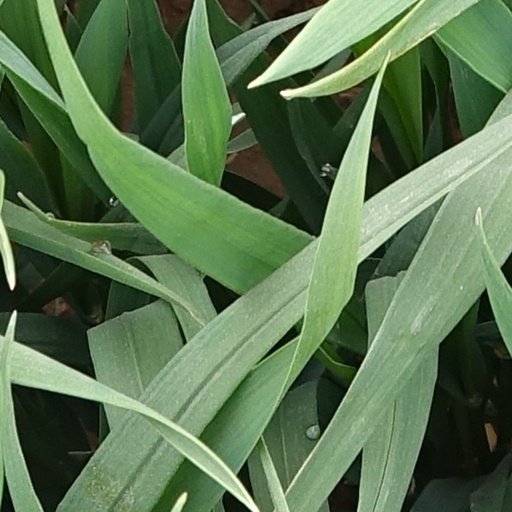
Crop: wheat